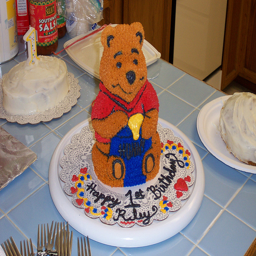
A large Winnie The Pooh cake sitting on a table.
A birthday cake, forks and plates on a table.
a blue counter some forks a plate and some cakes
A light blue tiled surface with a Happy 1st Birthday teddy bear cake and another cake with a 1 on top, and a plate with cake on it, and the tops of a group of forks.
A birthday cake in the shape of Winne the Pooh.